Anne Shirley

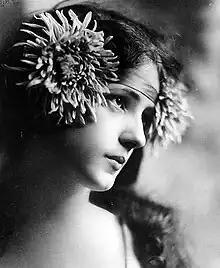
The portrait of model Evelyn Nesbit by Rudolf Eickemeyer Jr. which inspired Montgomery.

During the conception of "Anne of Green Gables", Montgomery was inspired by notes she had made as a young girl about a man and a woman who were mistakenly sent an orphan girl instead of the boy they had requested, yet decided to keep her. She drew upon her own childhood experiences in rural Prince Edward Island.